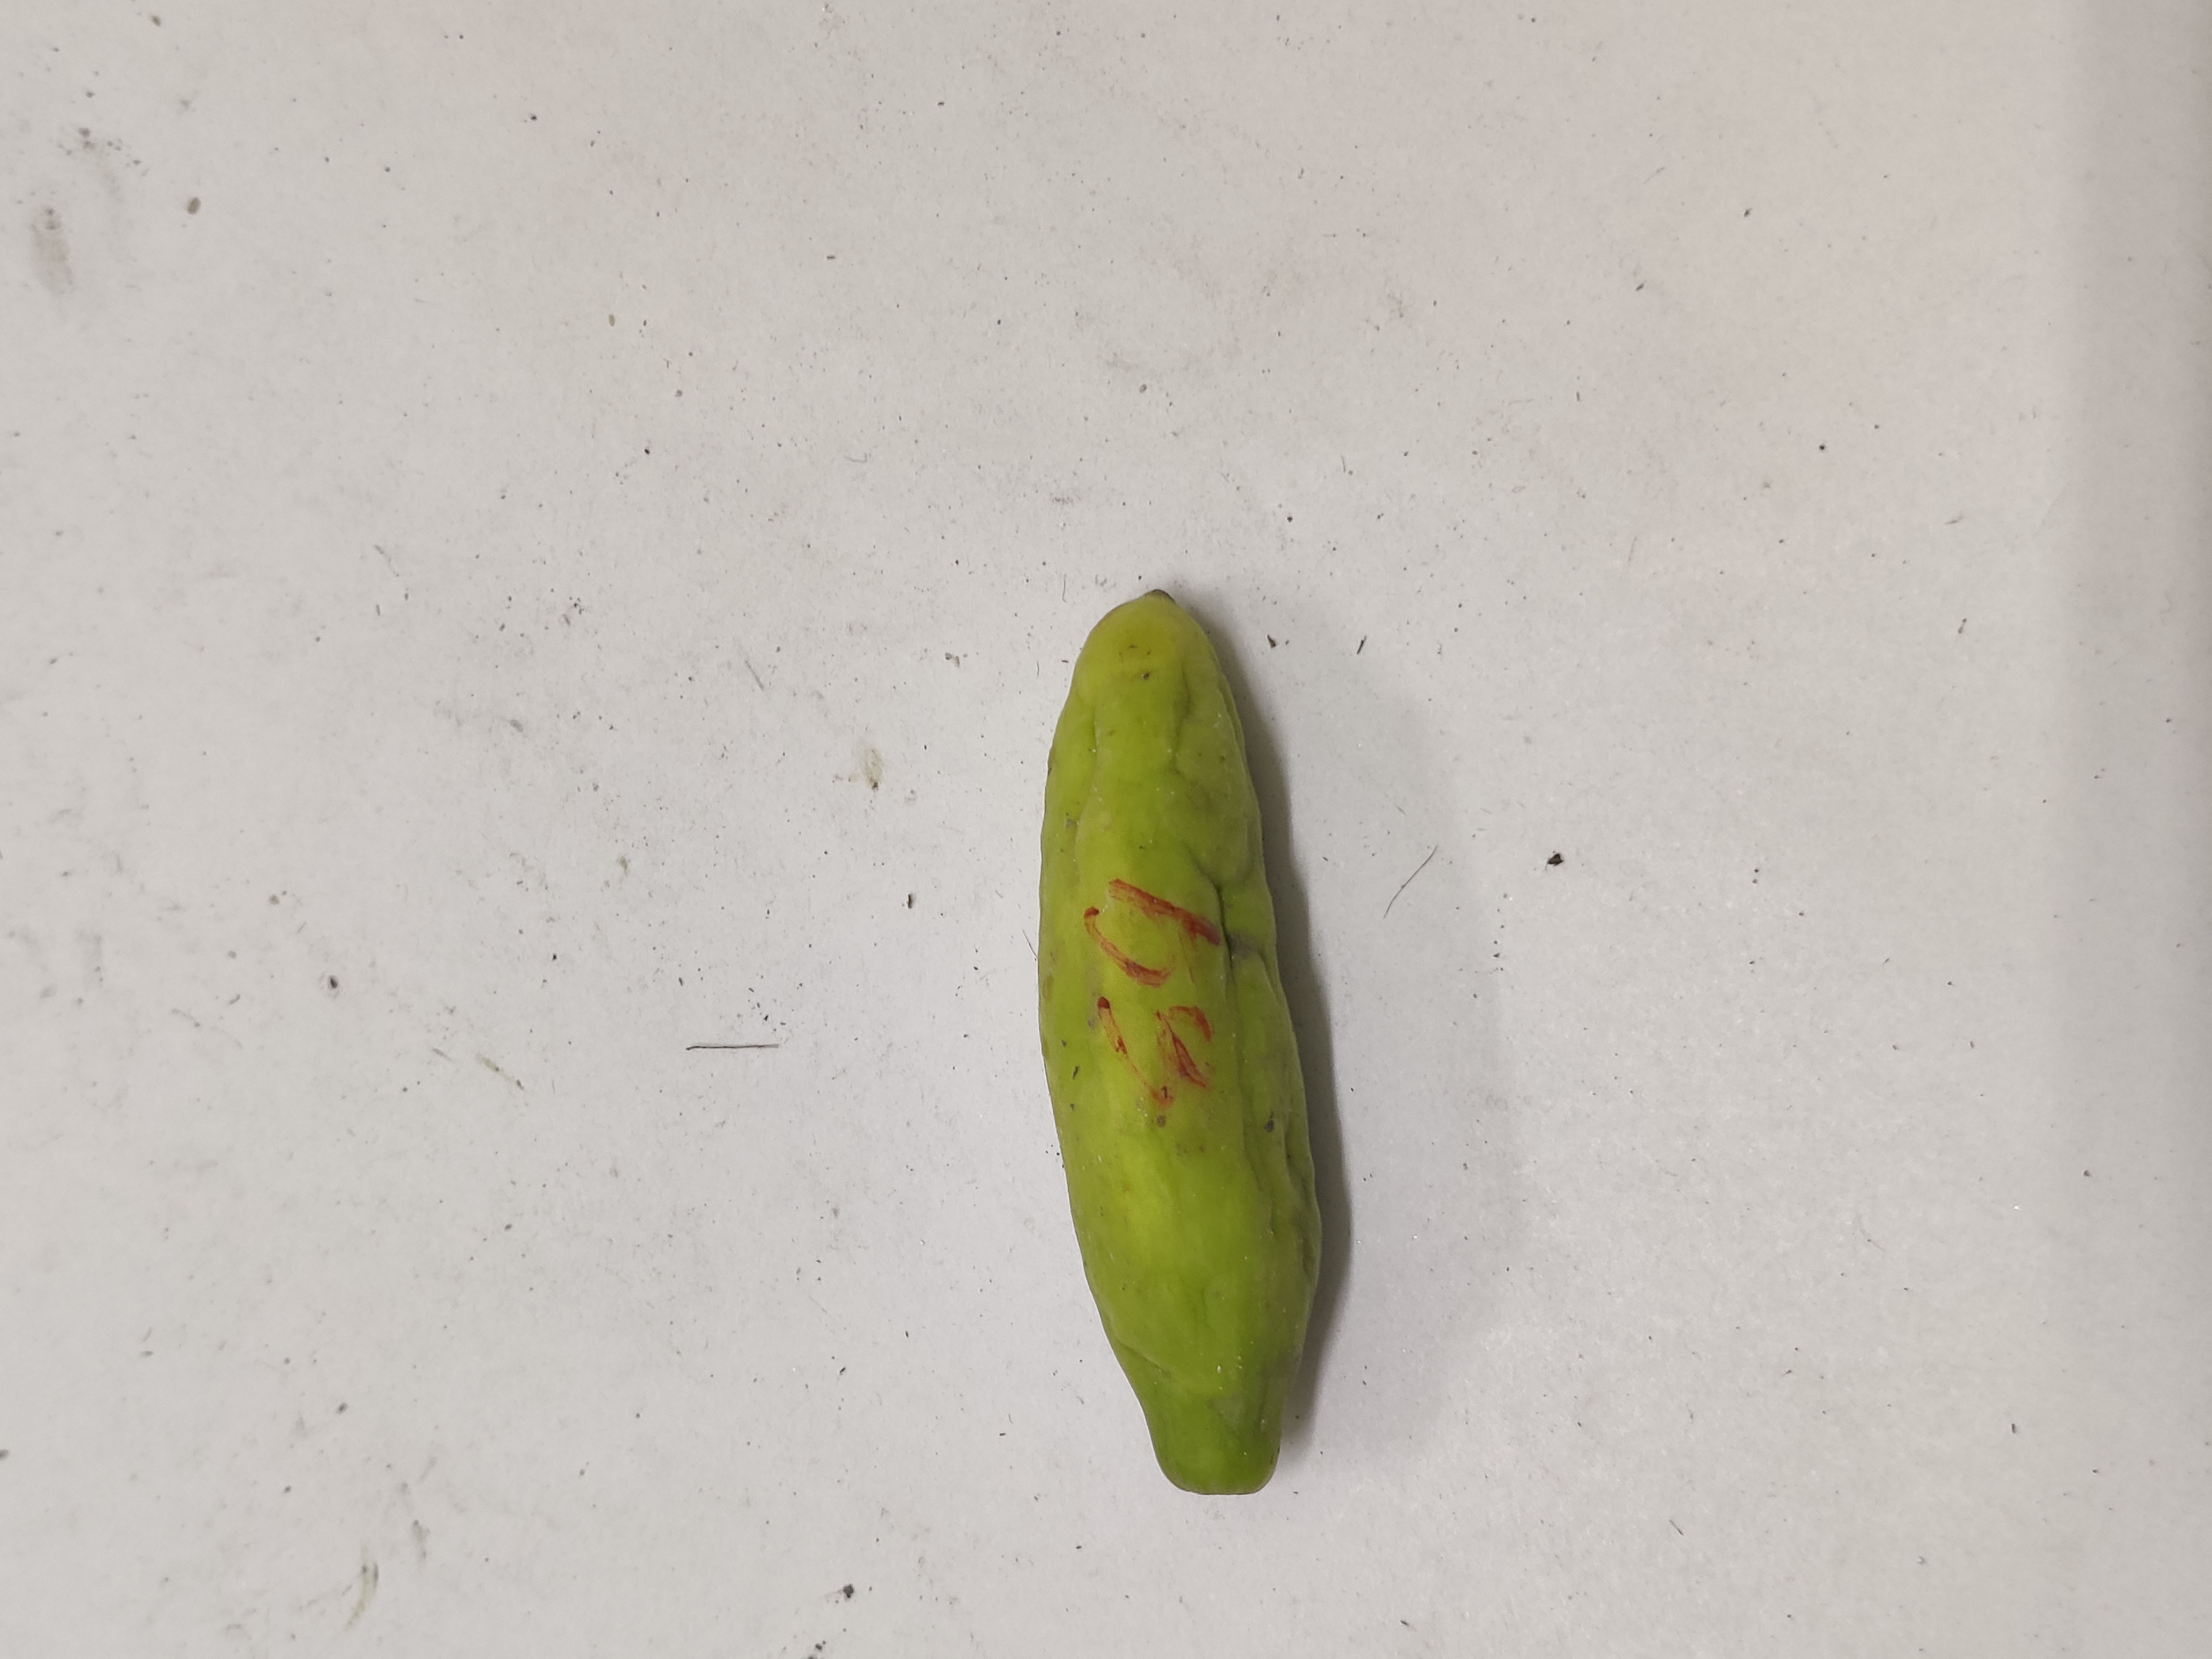
Crop: Ivy Gourd
Condition: Severely Damaged